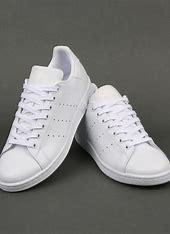
Brand: adidas
Model: originals Adidas Originals Stan Smith